Santa Rosa County, Florida

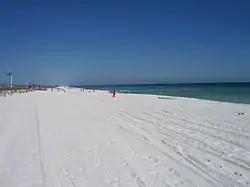
Navarre Beach

South Santa Rosa County comprises the area from Holley and Navarre in the east to Gulf Breeze at the western end of the Fairpoint Peninsula, and along U.S. Highway 98. A section of Santa Rosa Island, containing the unincorporated community of Navarre Beach, is also part of South Santa Rosa County. Major bodies of water including Santa Rosa Sound, Pensacola Bay and East Bay strongly influence the housing and life style of citizens in the southern part of the county. This fast-growing region serves primarily as "bedroom communities" for Pensacola to the west and Hurlburt Field, Fort Walton Beach, and Eglin Air Force Base to the east.